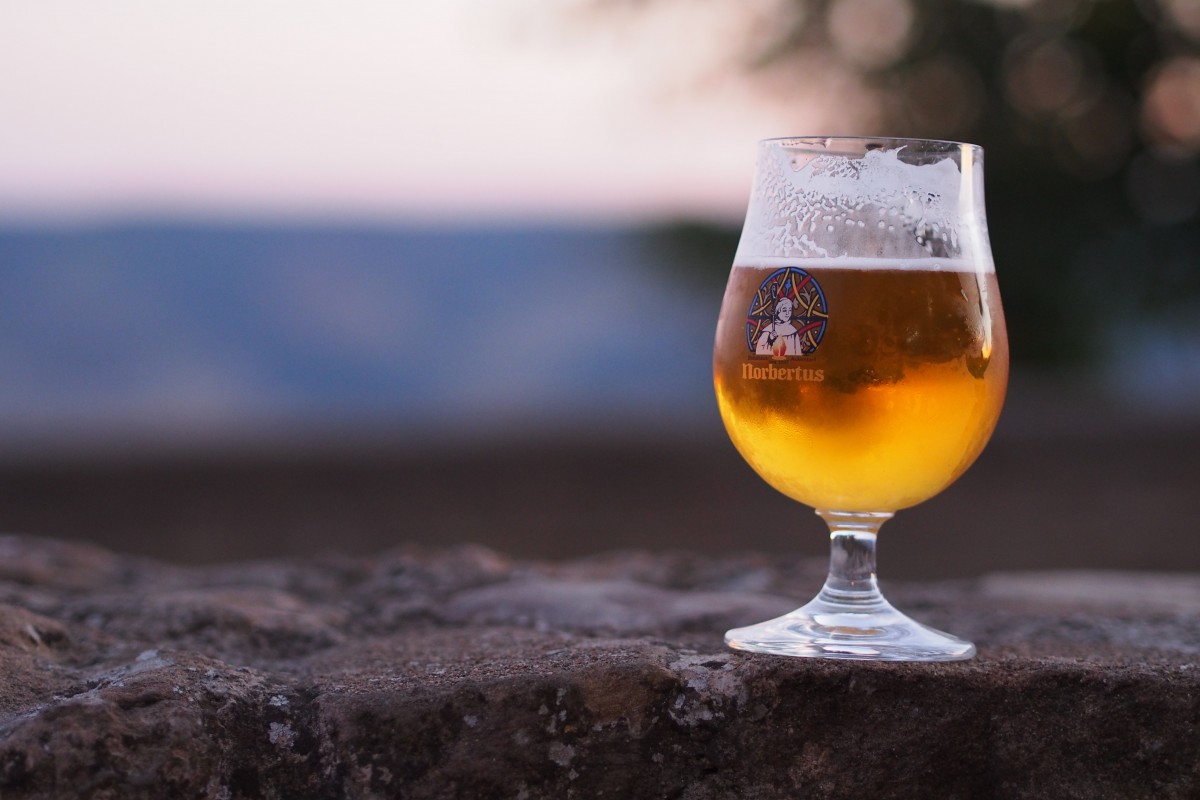
Tags: glass, food, drink, beer, cocktail, macro photography, alcoholic beverage